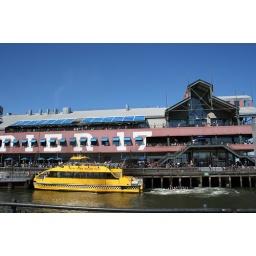
We got yellow cabs on the water in NYC, too! ..... @_@